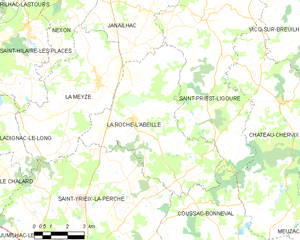
Carte des communes françaises La Roche-l'Abeille